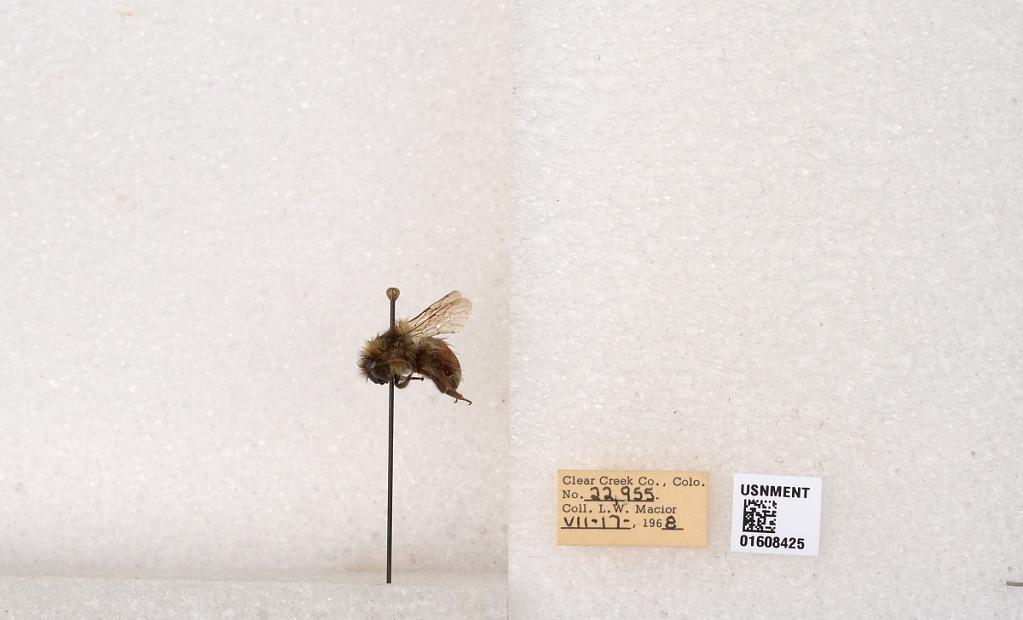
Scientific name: Bombus (Pyrobombus) sylvicola Kirby
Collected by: L. Macior
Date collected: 1968-7-17
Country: United States
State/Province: Colorado
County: Clear Creek
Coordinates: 39.6891, -105.644